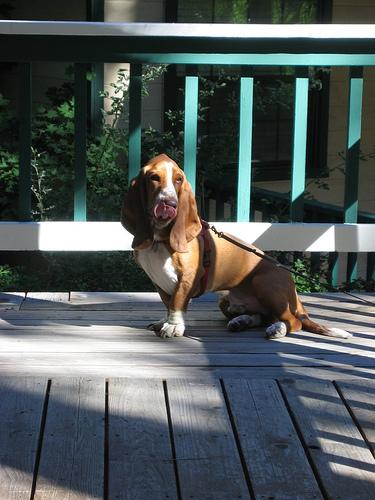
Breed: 241-n000100-basset